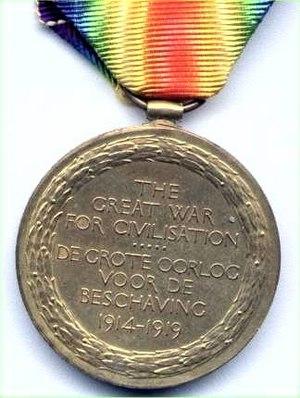
Cette médaille interalliée commémorative de la Première Guerre mondiale, dite « Médaille de la Victoire » a été créée par la loi du 20 juillet 1922.